Almahide

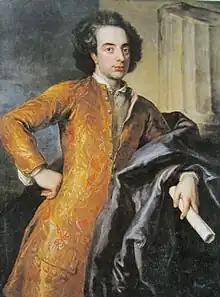
Giovanni Bononcini

Almahide is a pasticcio opera arranged by John Jacob Heidegger. Musically the work was based on Ariosti’s "Amor tra nemici" (1708), but most of the arias were replaced by the work of other composers, including six arias from Giovanni Bononcini‘s "Turno Aricino".